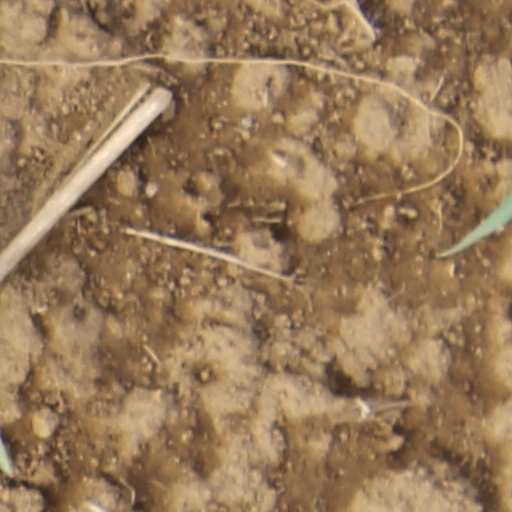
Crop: wheat